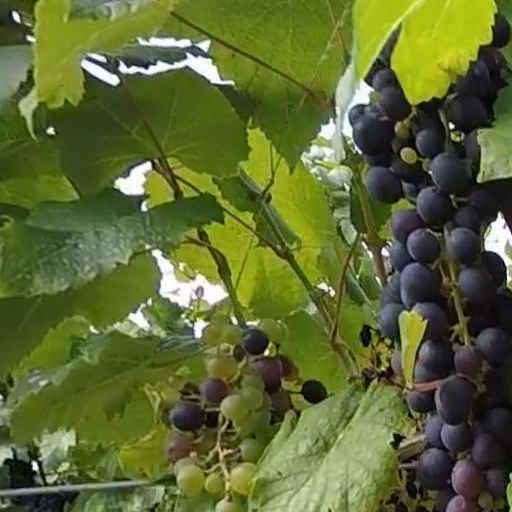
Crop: grape